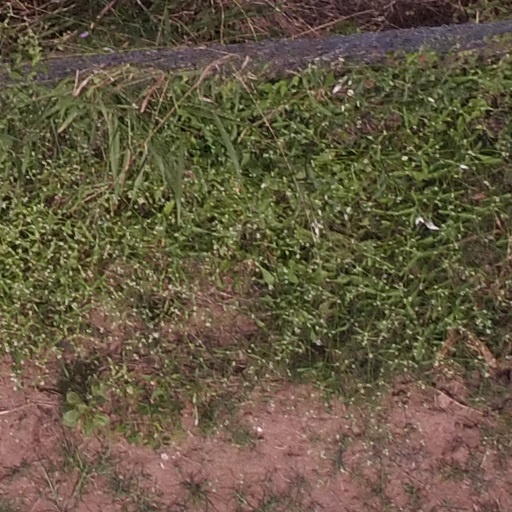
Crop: maize; corn